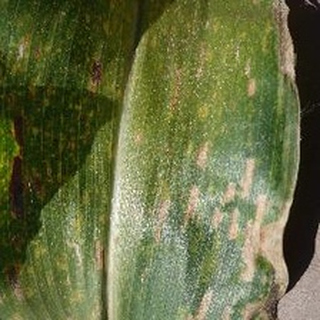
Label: corn_gray_leaf_spot